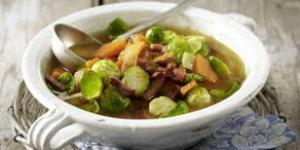
guiso de coles de bruselas